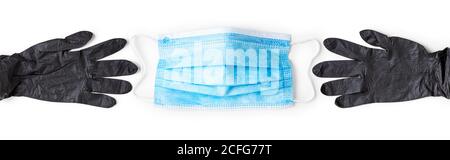
Label: trash